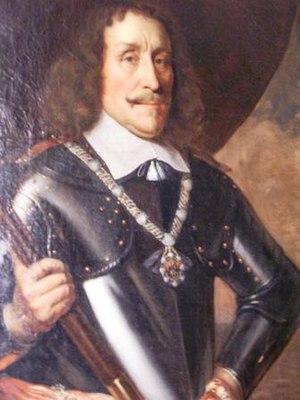
Witte Corneliszoon de With
Witte Corneliszoon de With était un amiral de la Marine de la république des Provinces-Unies.